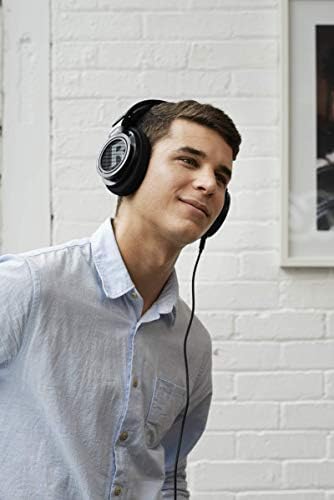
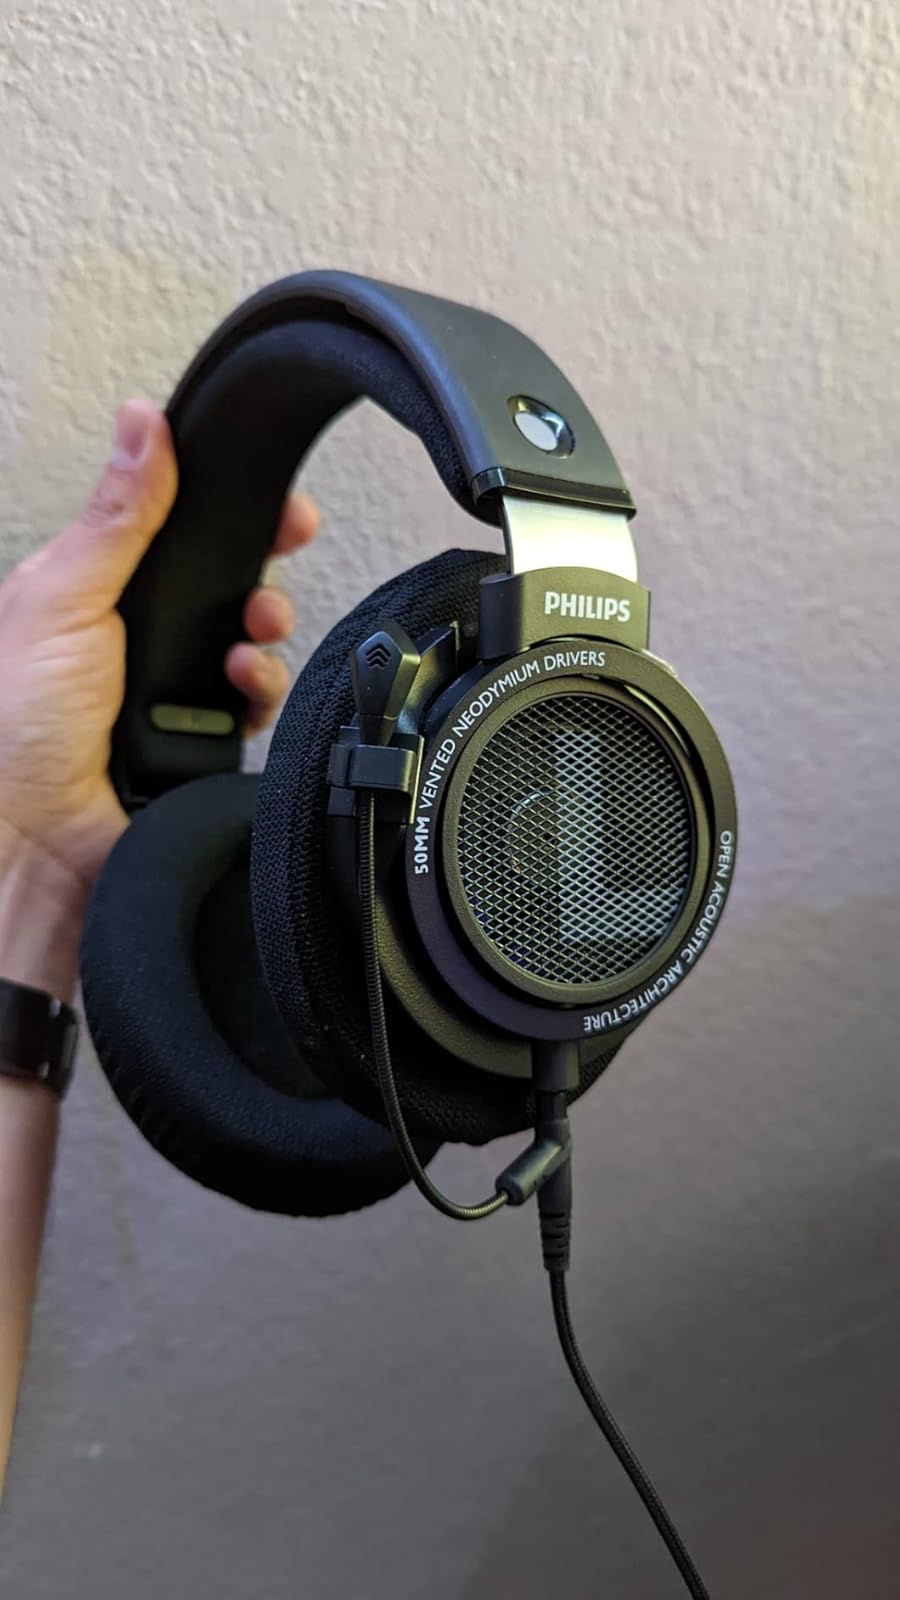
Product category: headphones
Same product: yes